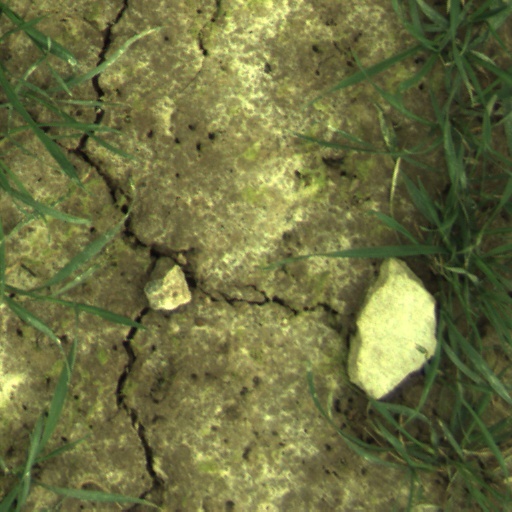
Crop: wheat